Oberried am Brienzersee

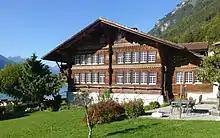
Farm house at Platzli 83

The farm house at Platzli 83 is listed as a Swiss heritage site of national significance.